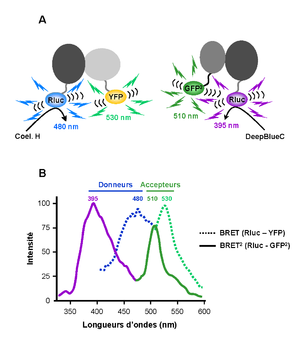
Dans les années 1960, le Dʳ Osamu Shimomura mit en évidence un phénomène de bioluminescence existant chez un organisme marin, la méduse Aequorea victoria.